Russian battleship Tsesarevich

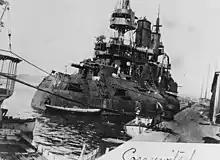
A stern view of "Tsesarevich" dockside at Port Arthur, 1904. Shrapnel holes are visible in her funnels.

She was one of three ships to be struck by Japanese torpedoes in the surprise attack on the night of 8/9 February 1904. "Tsesarevich" was hit abaft the portside torpedo bulkhead and the ship took on an 18° list that was partially corrected by counterflooding compartments on the starboard side. She got underway, but ran aground at the narrow harbor entrance. She was refloated and moved into the harbour for repairs that lasted until 7 June. Some of the ship's guns were removed during the summer to reinforce the defenses of the port. "Tsesarevich" lost a total of four 75-millimetre, two 47-millimetre and two 37-millimetre guns. The ship was hit twice on 7 August by Japanese shells fired at long range; a fragment from one of them lightly wounded rear admiral Wilgelm Vitgeft.